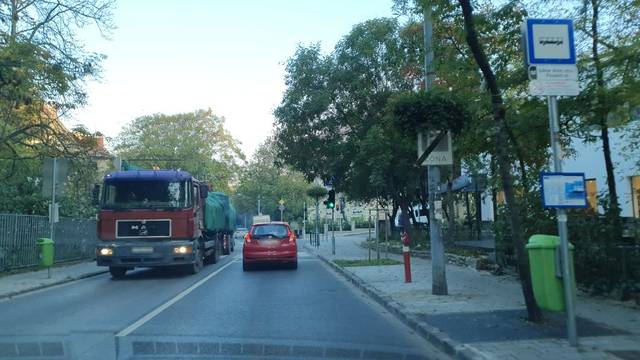
Region: Hungary
Coordinates: 47.516, 19.005